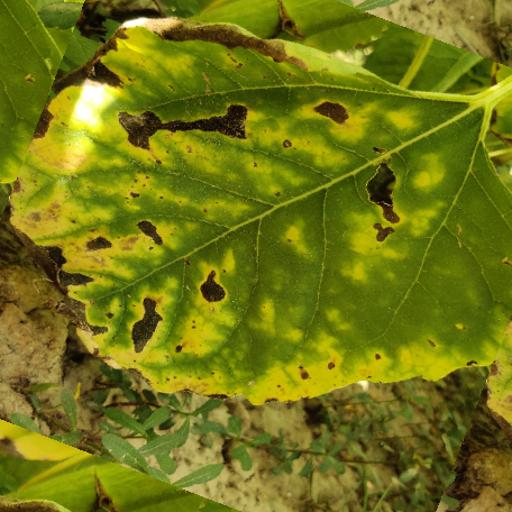
Label: Leaf_scars